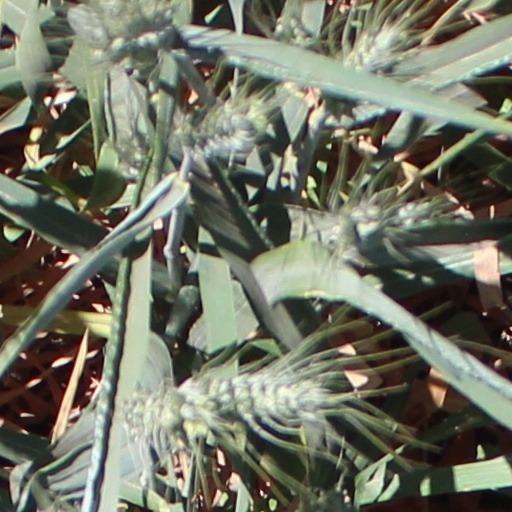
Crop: wheat